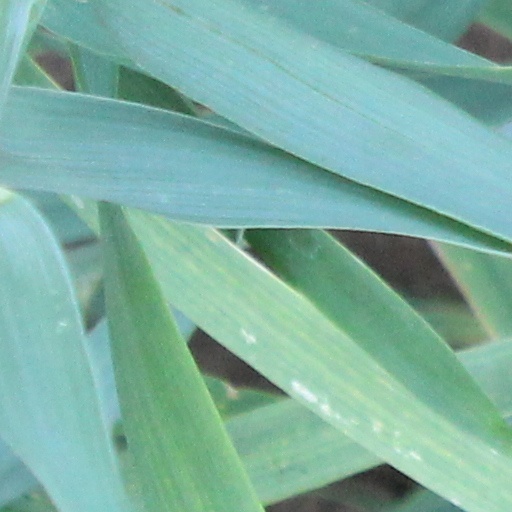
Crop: wheat